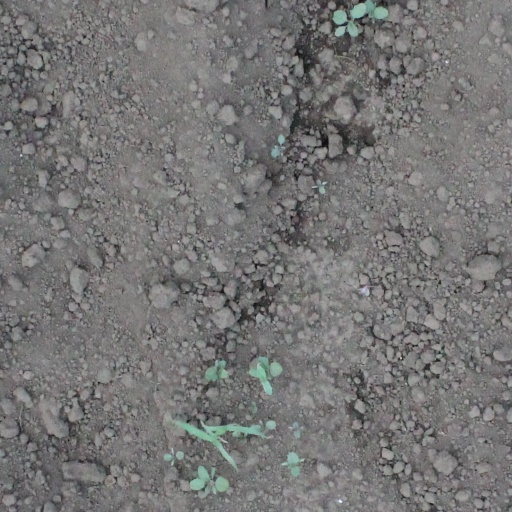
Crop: soybean